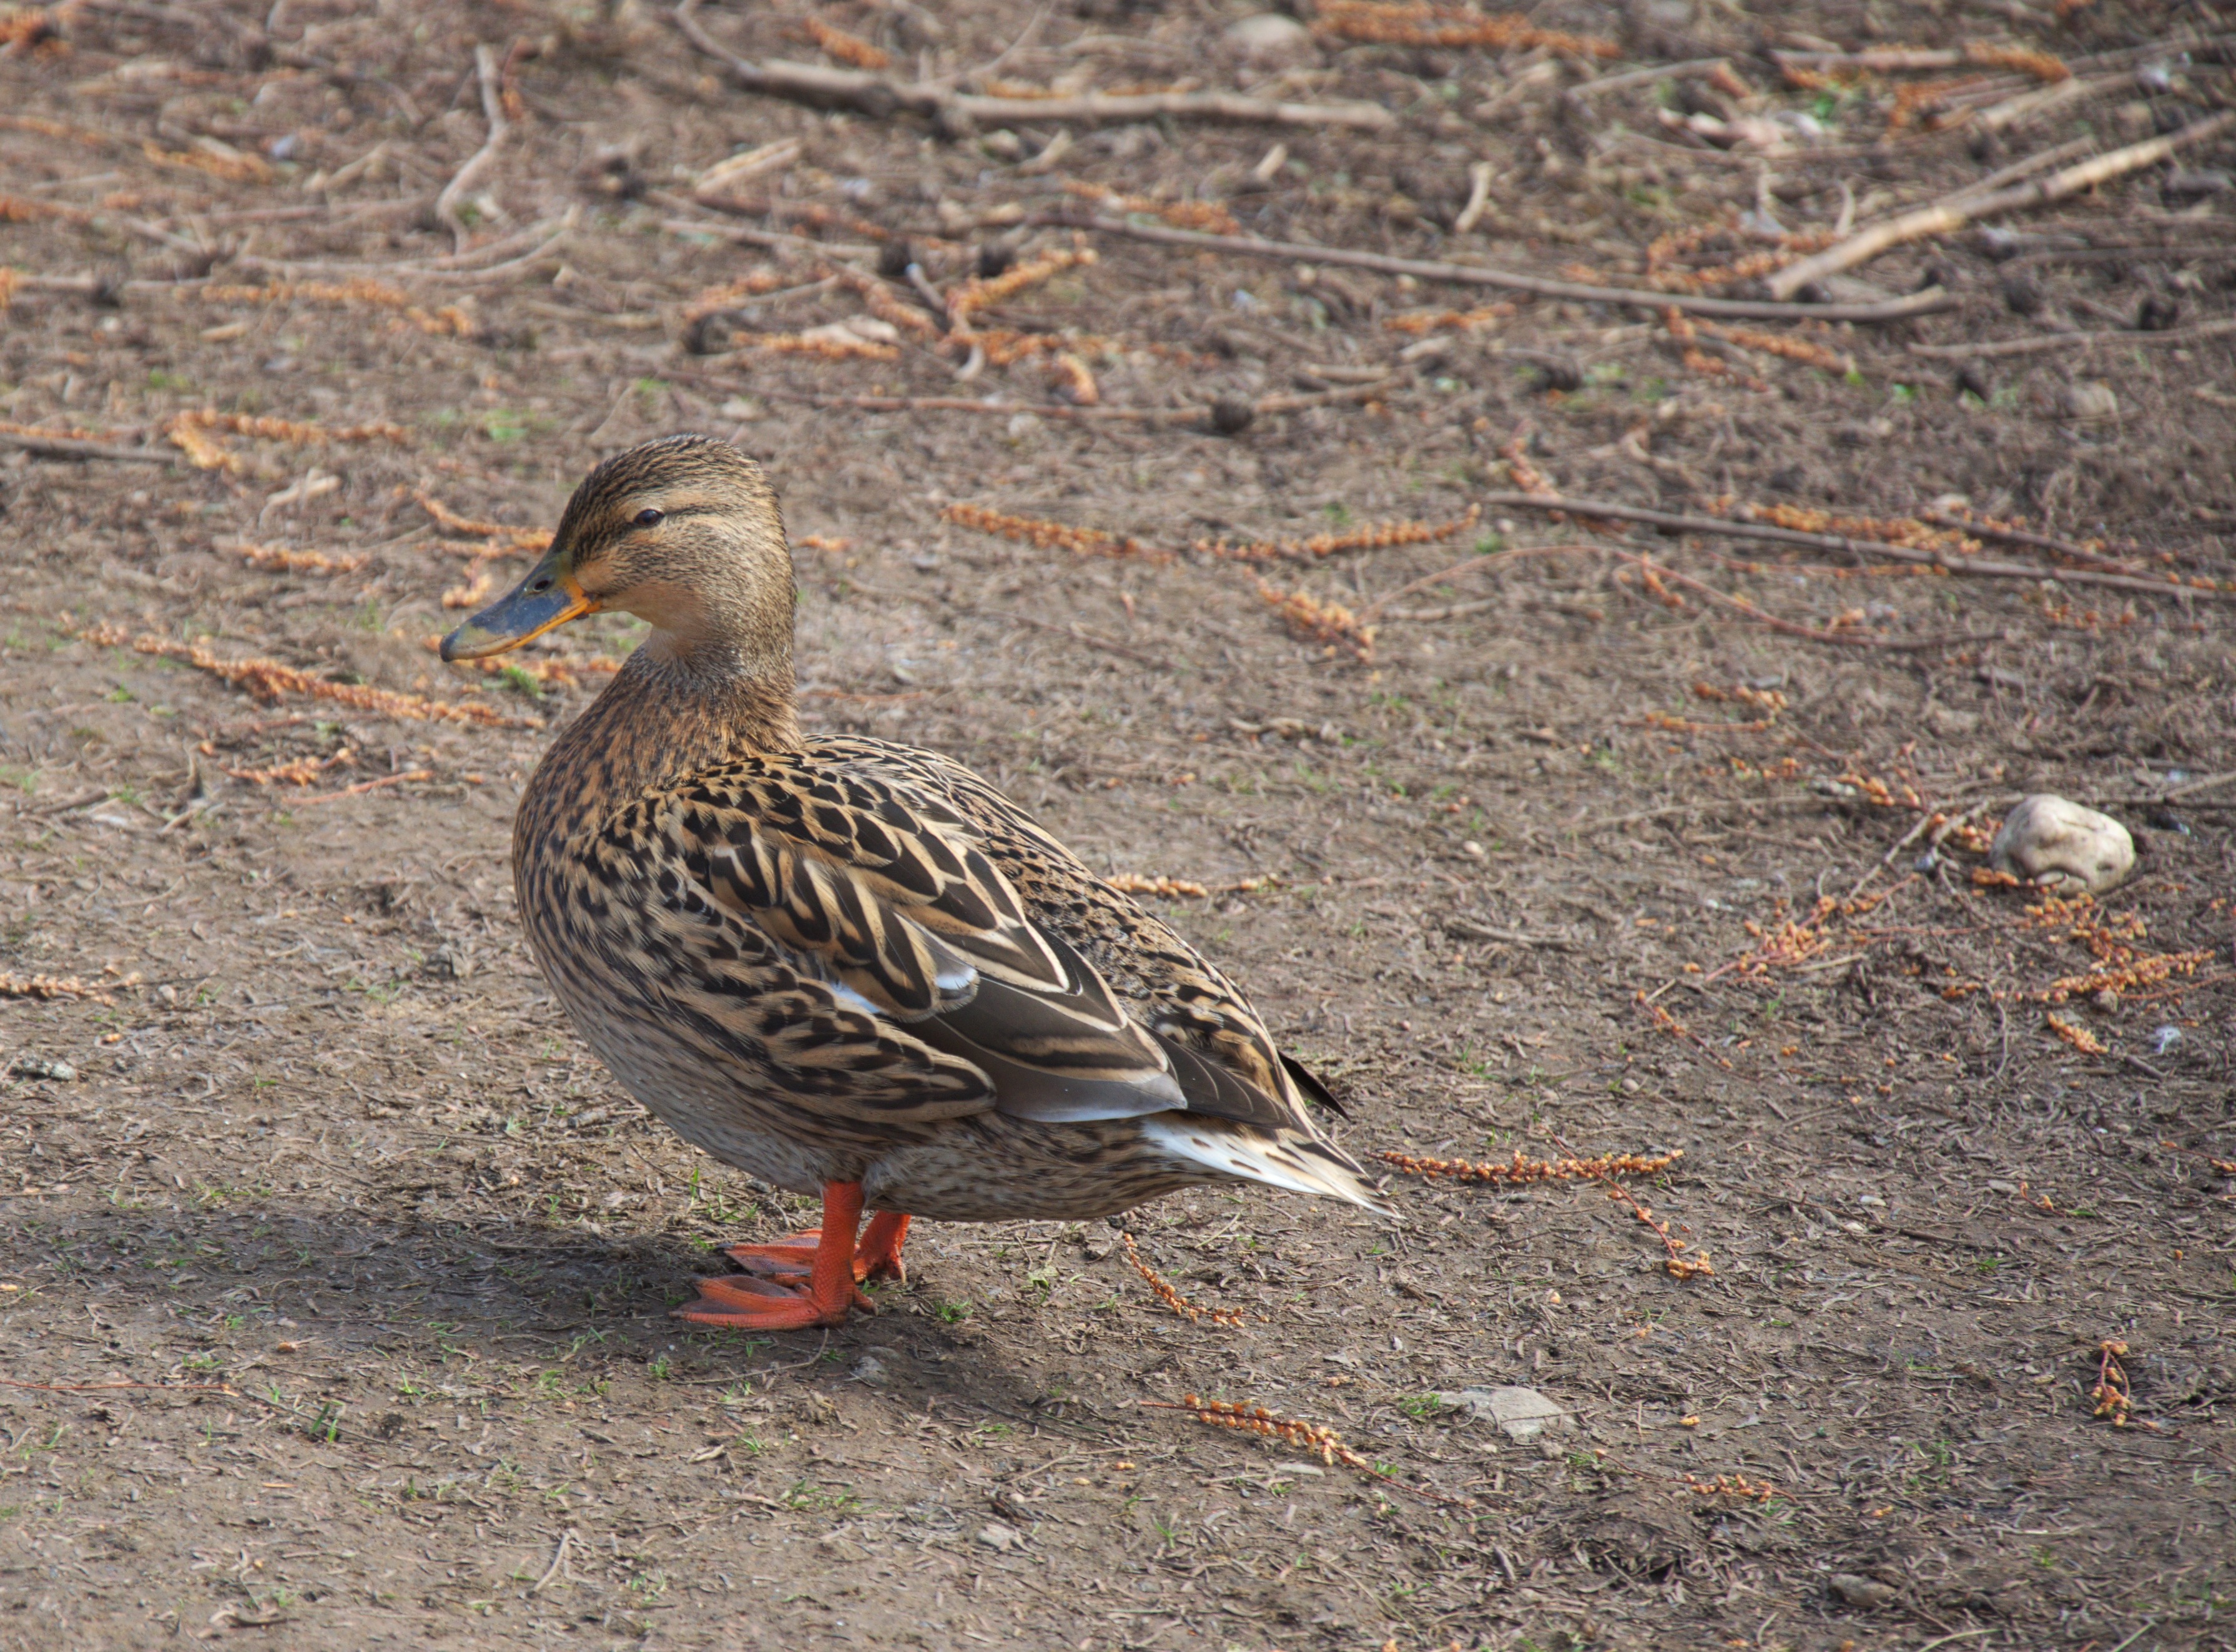
nature, bird, wing, animal, wildlife, beak, fauna, duck, vertebrate, waterfowl, water bird, mallard, ducks geese and swans